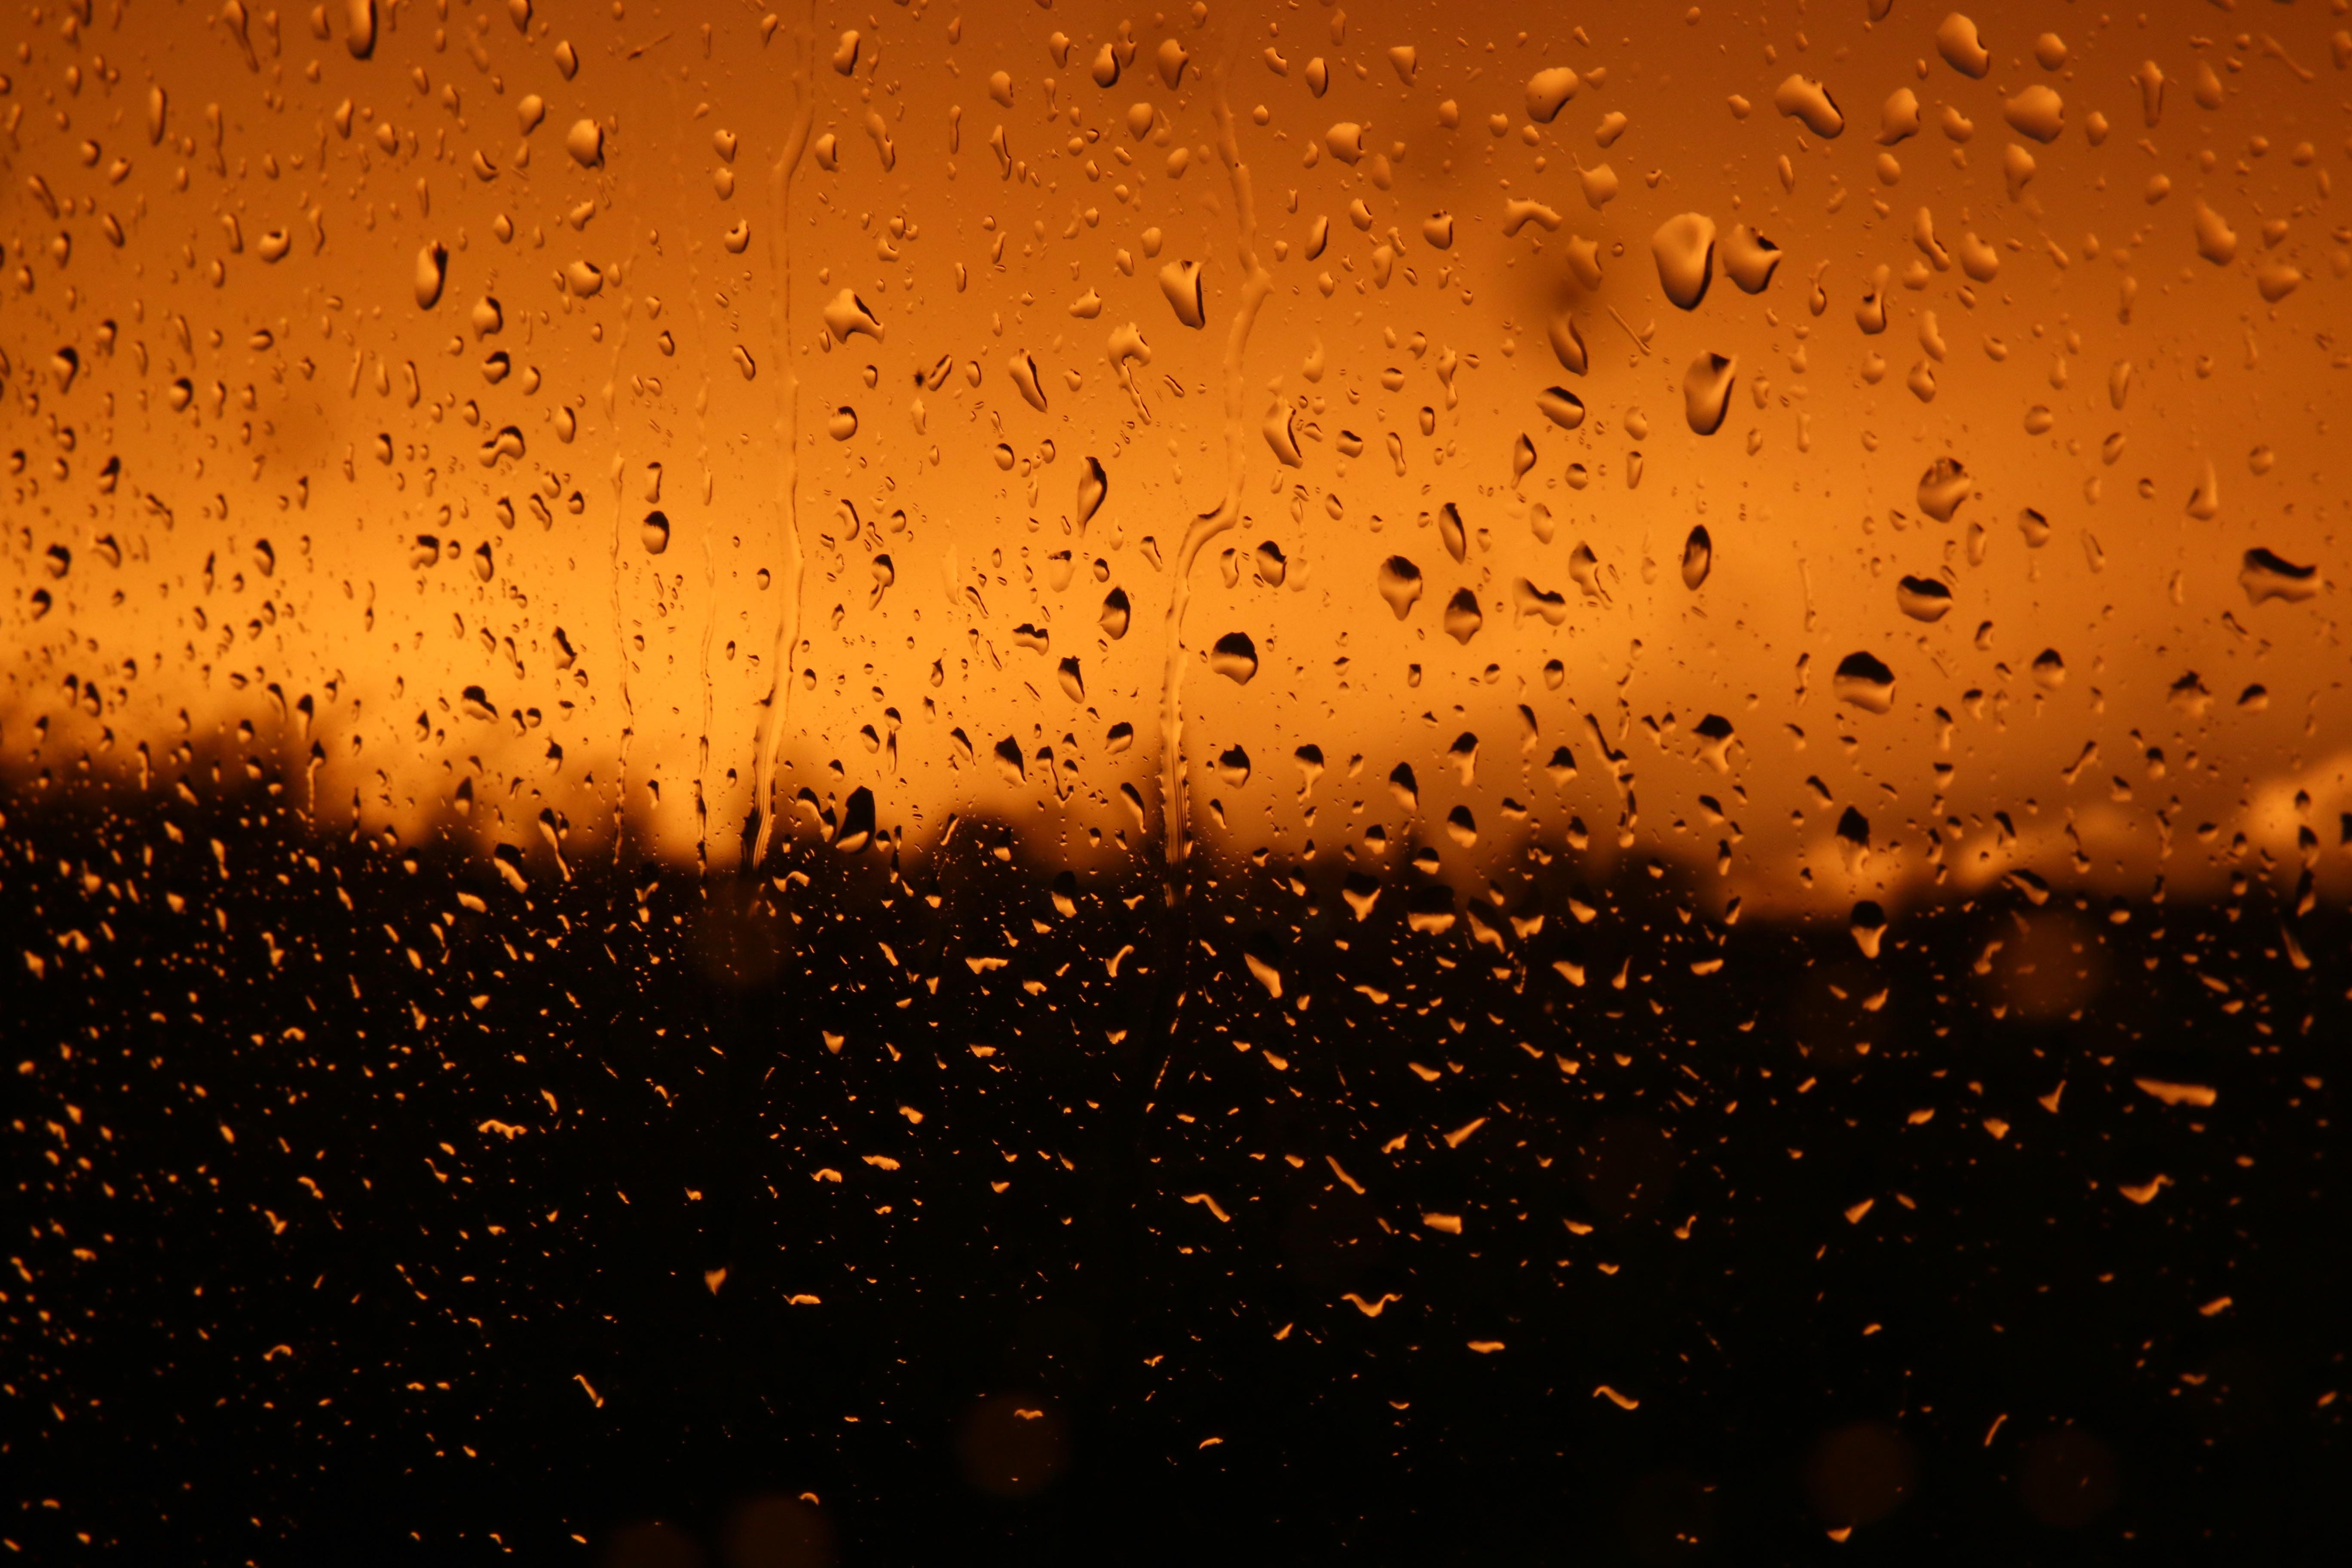
drop, light, night, sunlight, morning, reflection, weather, soil, darkness, macro photography